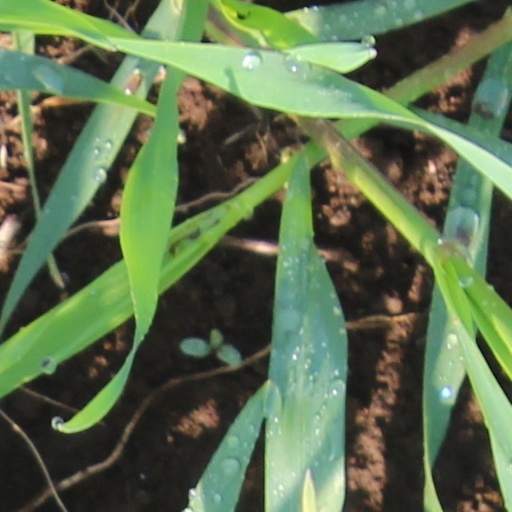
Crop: wheat